Ryusou

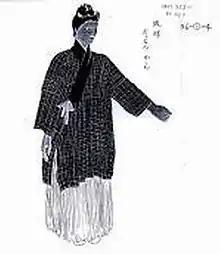
Illustration of woman wearing (top) and (skirt).

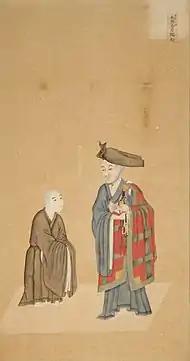
Buddhist monk dress, Ryukyu Kingdoms, 19th century.

The shows a combination of Chinese and Japanese influences as well as local, native originality. Robes which crossed in the front was worn by both the working and upper classes; however, they differed in length (from knee to ankle length). The working class would wear a knee-length robe while the upper classes would wear robes which were ankle-length.